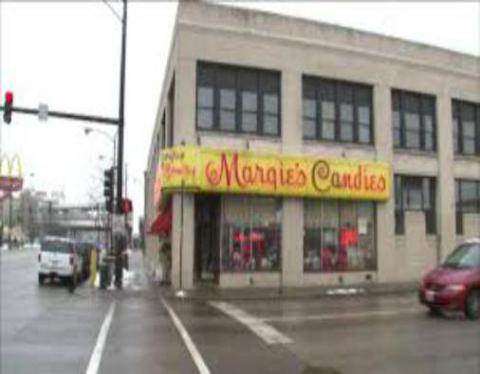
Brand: margie's candies
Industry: Food